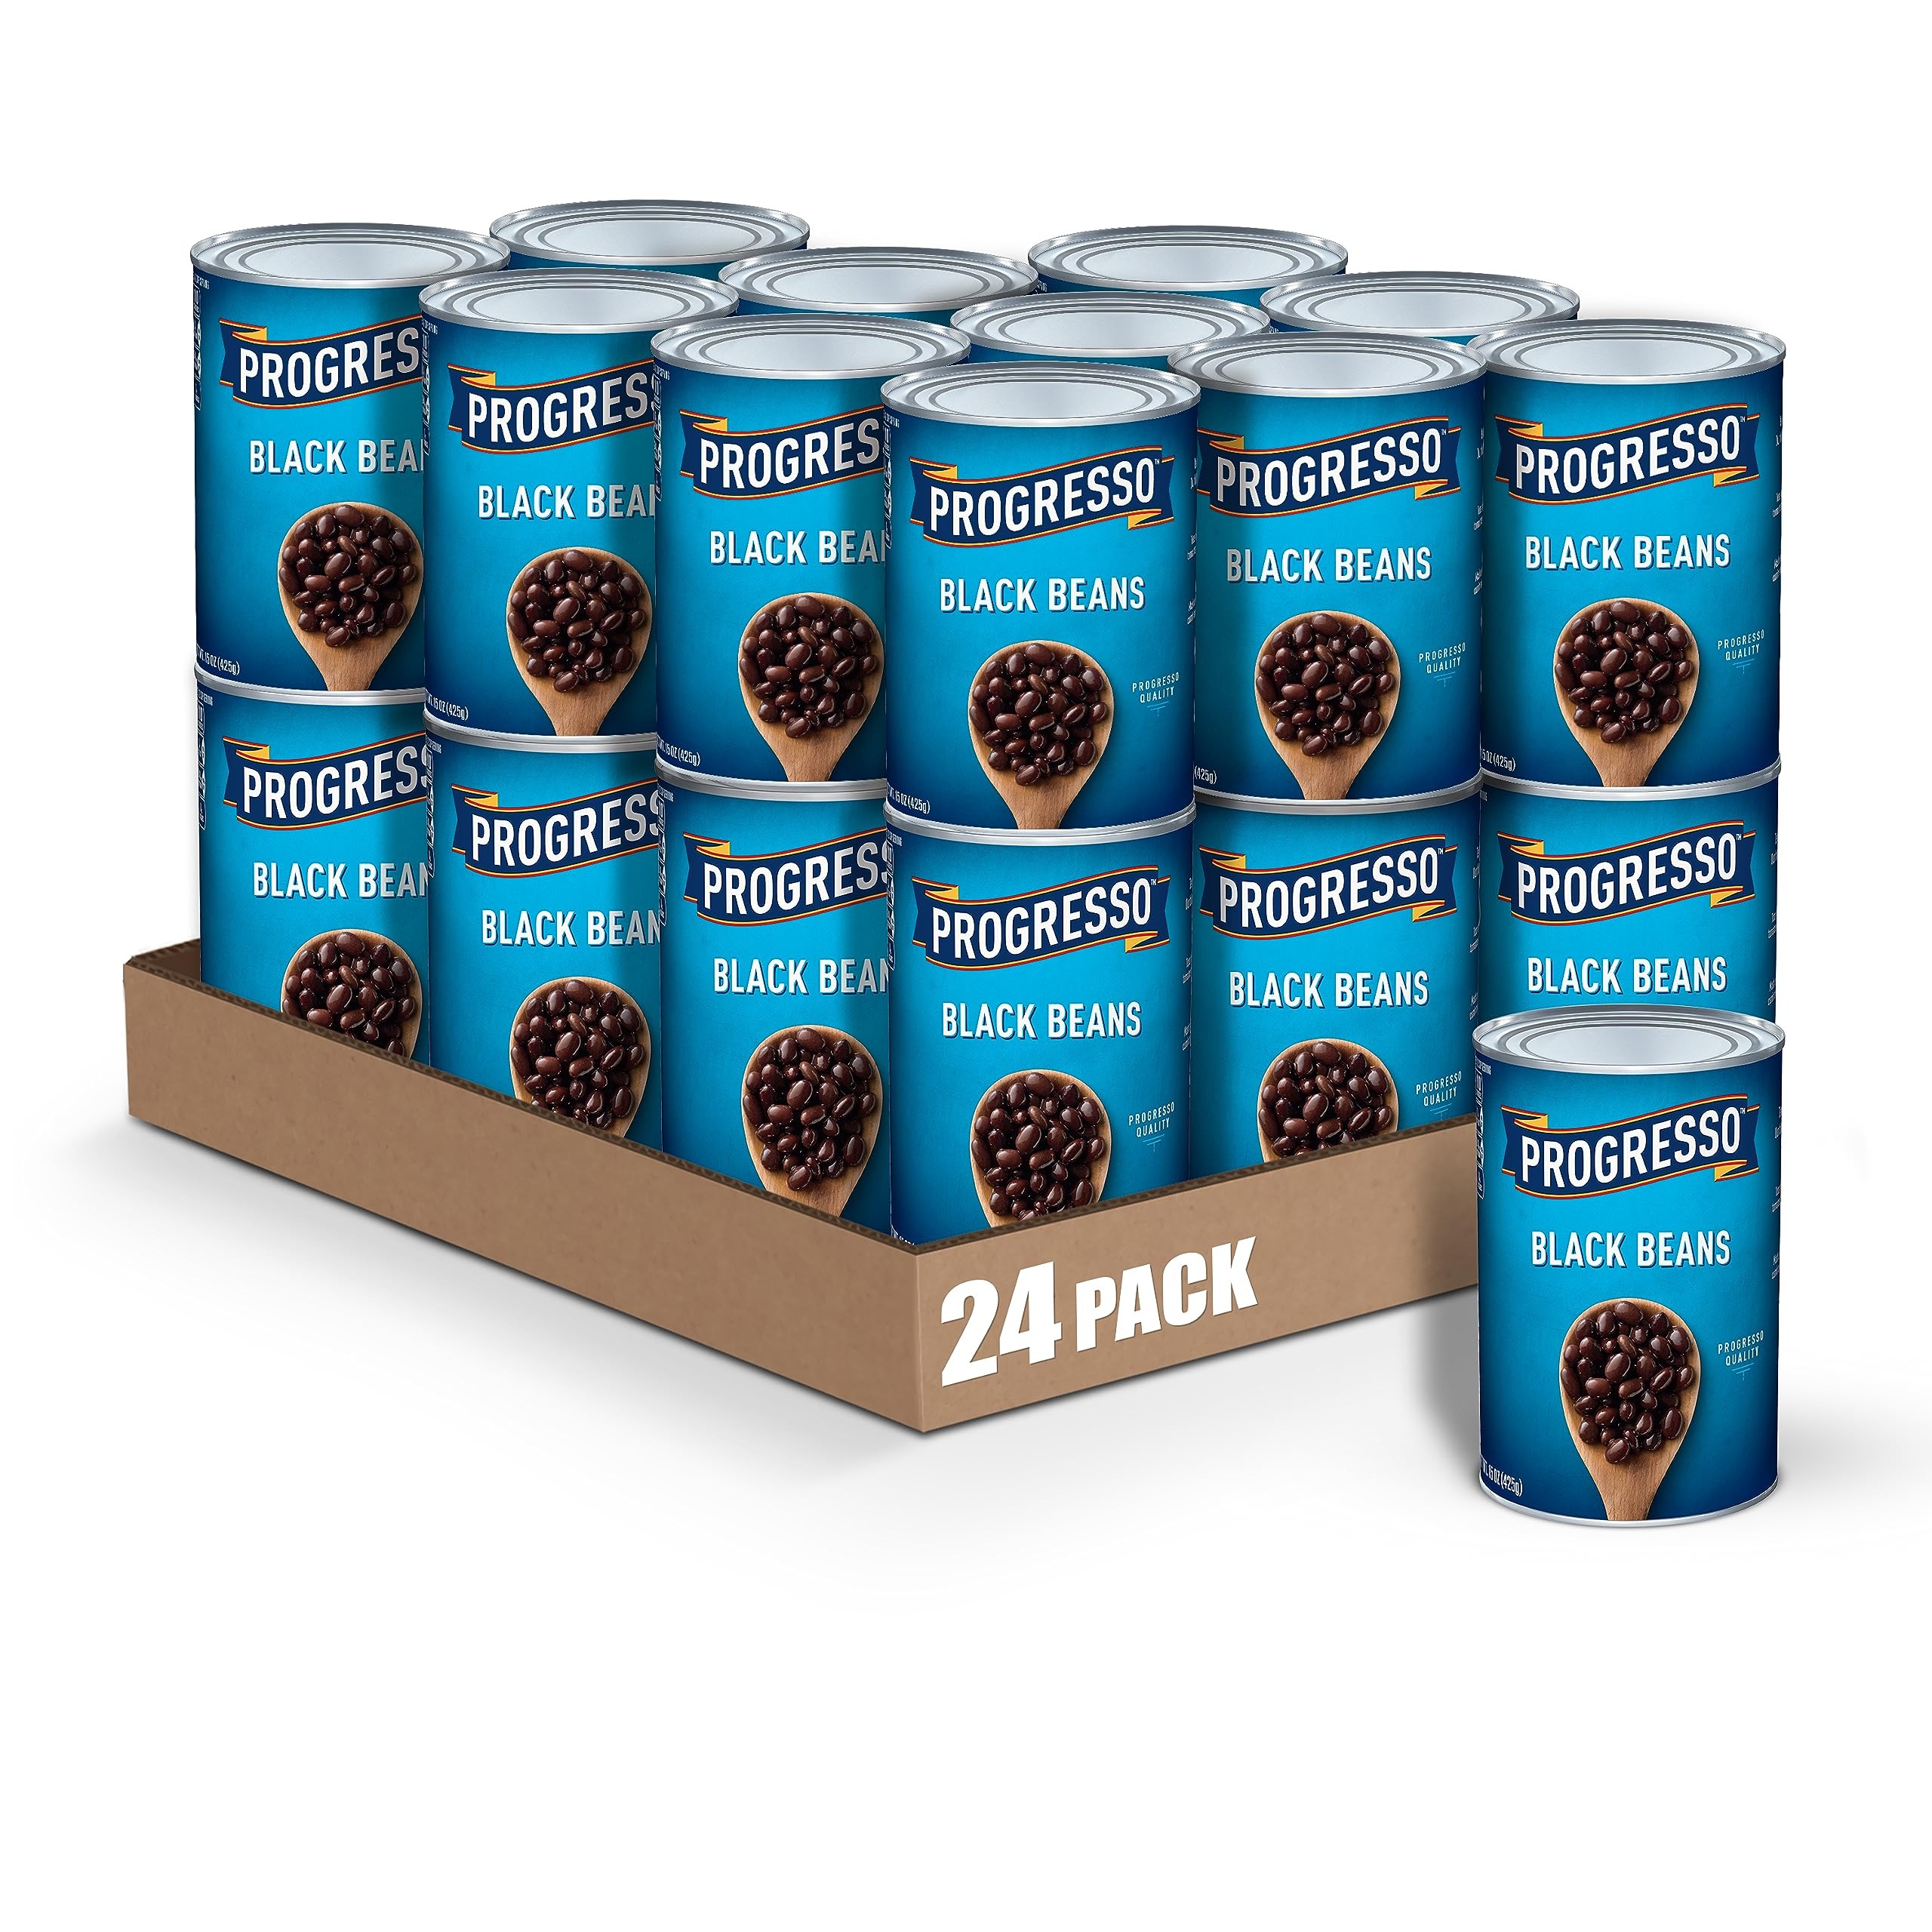
Item Name: Progresso Canned Black Beans, 15 oz. (Pack of 24)
Bullet Point 1: BLACK BEANS: Tender, delicious black beans that go great on tacos, in salads or spread on quesadillas
Bullet Point 2: PANTRY STAPLE: Keep canned beans in the pantry for a quick addition to a last-minute meal
Bullet Point 3: VERSATILE: These black beans are perfect for taco night, in a quick side salad or in your favorite chili
Bullet Point 4: SOURCE OF FIBER: Each serving includes nine grams of fiber
Bullet Point 5: CONTAINS: 15 oz (Pack of 24)
Value: 360.0
Unit: Fl Oz

Price: 71.99